Slime (Dragon Quest)

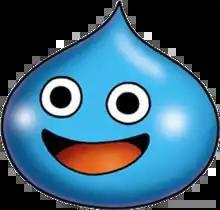
Slime as it appears in the "Dragon Quest" series

are a fictional species of slime monster in the "Dragon Quest" role-playing video game franchise. Originally inspired by the game "Wizardry" to be a weak and common enemy for the 1986 video game "Dragon Quest", Slimes have appeared in almost every "Dragon Quest" game since. Their popularity led to the appearance of many varieties of Slimes, including boss characters, friendly allies, and even emerging as the protagonist of their own spinoff series. Slimes have also appeared in other video game properties, including Nintendo's "Mario" and "Super Smash Bros." series of crossover fighting games.